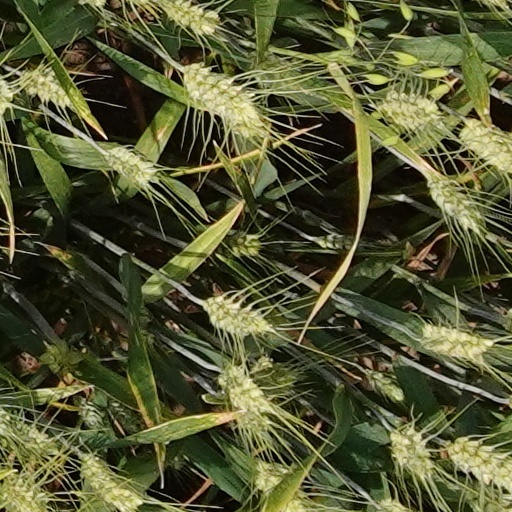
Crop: wheat